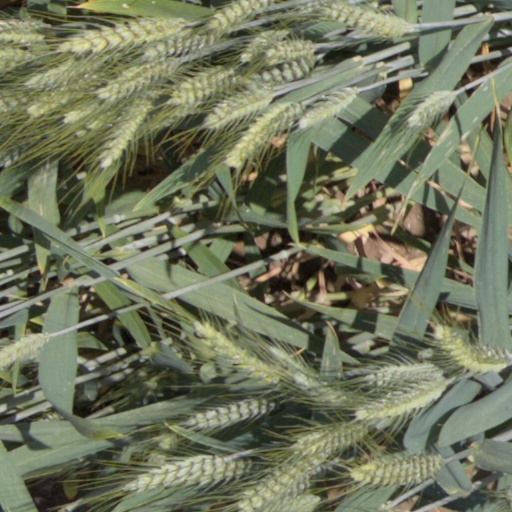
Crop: wheat